Maillingerstraße station

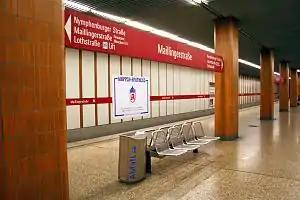

Maillingerstraße is an U-Bahn station in Munich on the U1, opened on 28 May 1983.